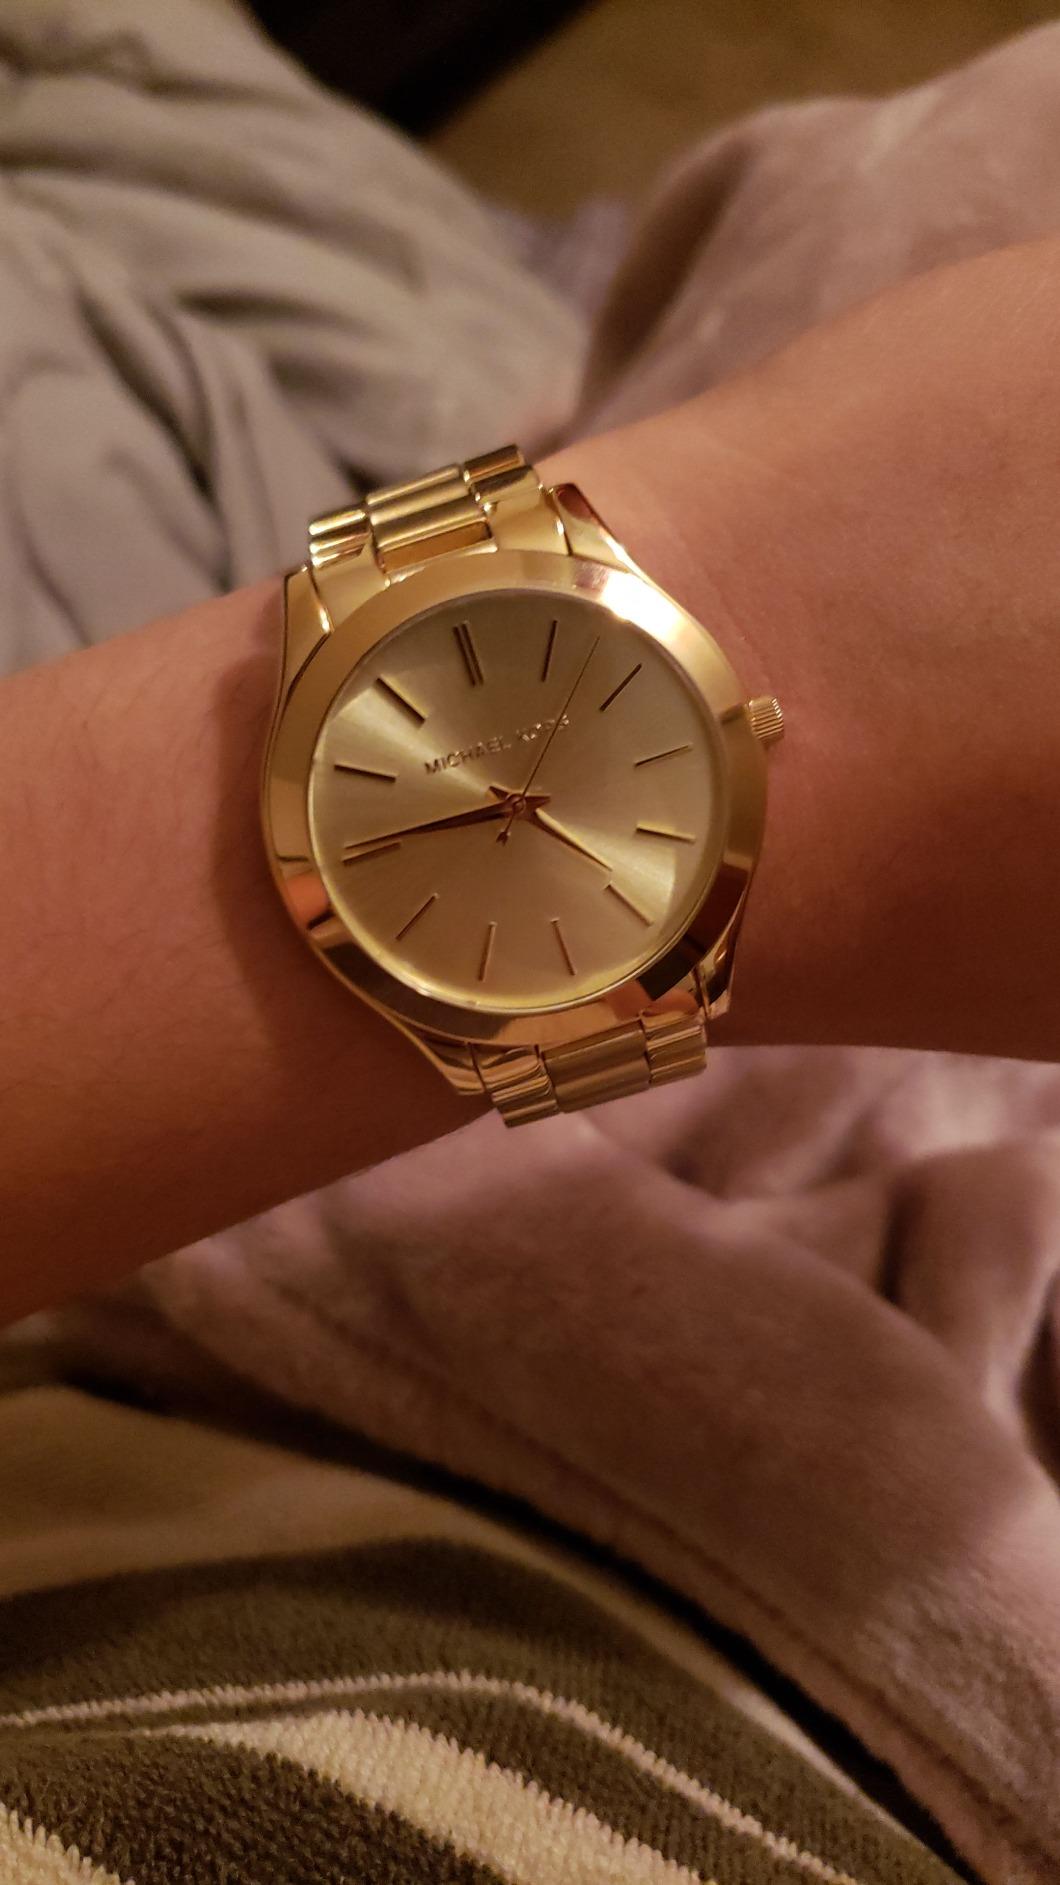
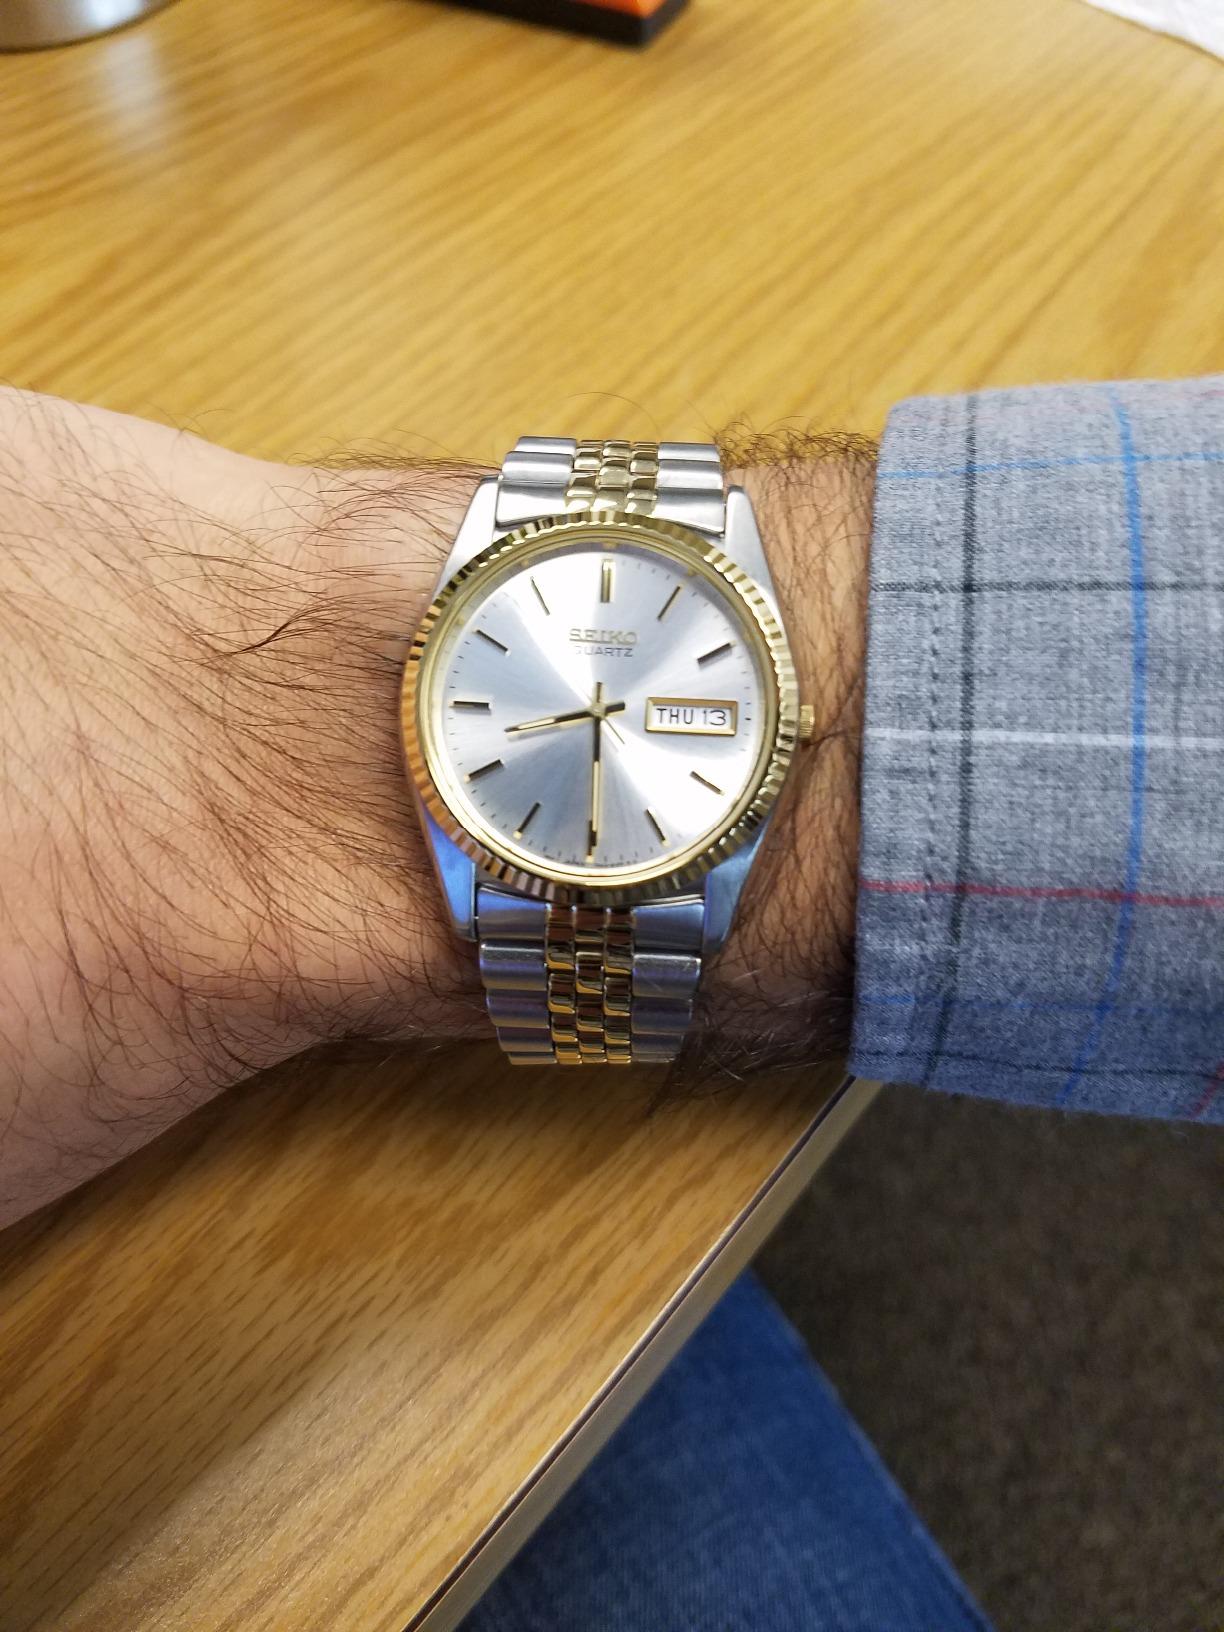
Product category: accessories_watch
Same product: no